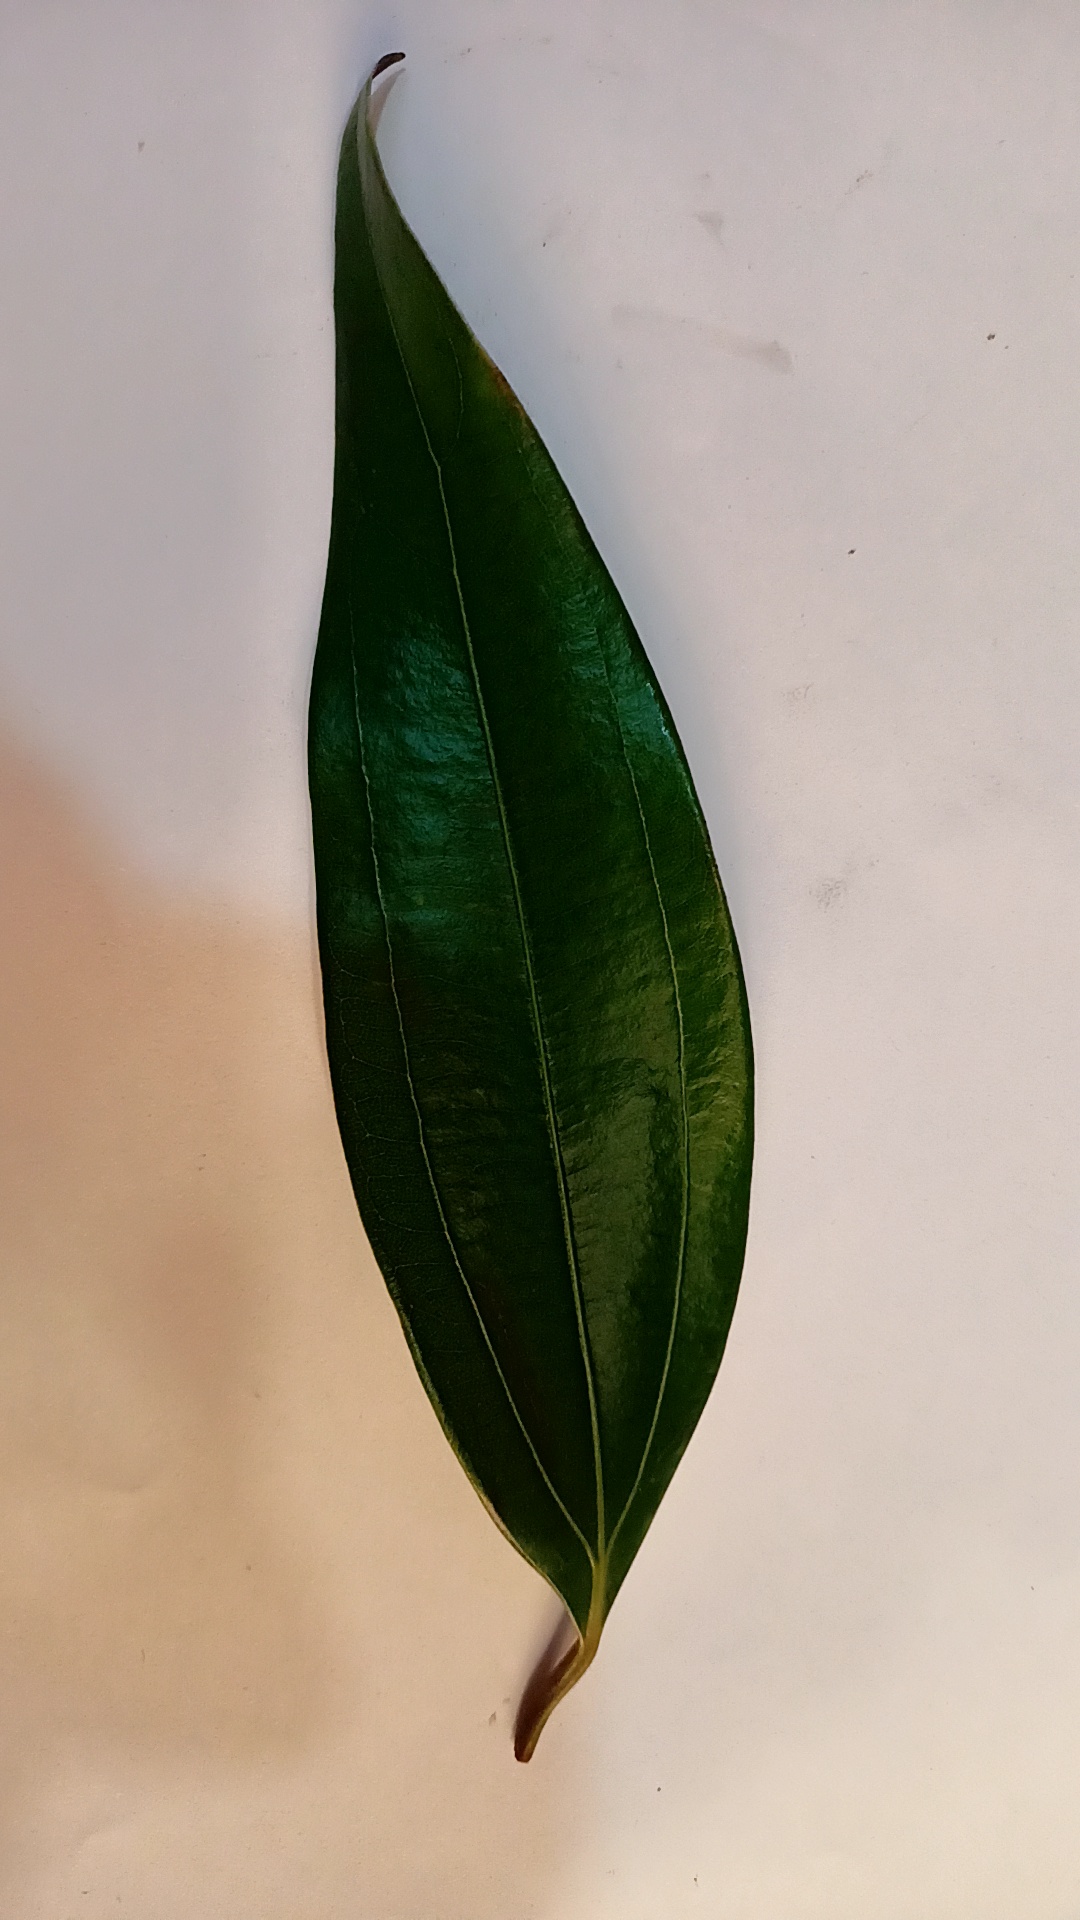
Label: Healthy